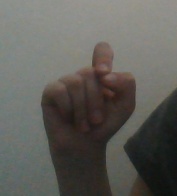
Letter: fa